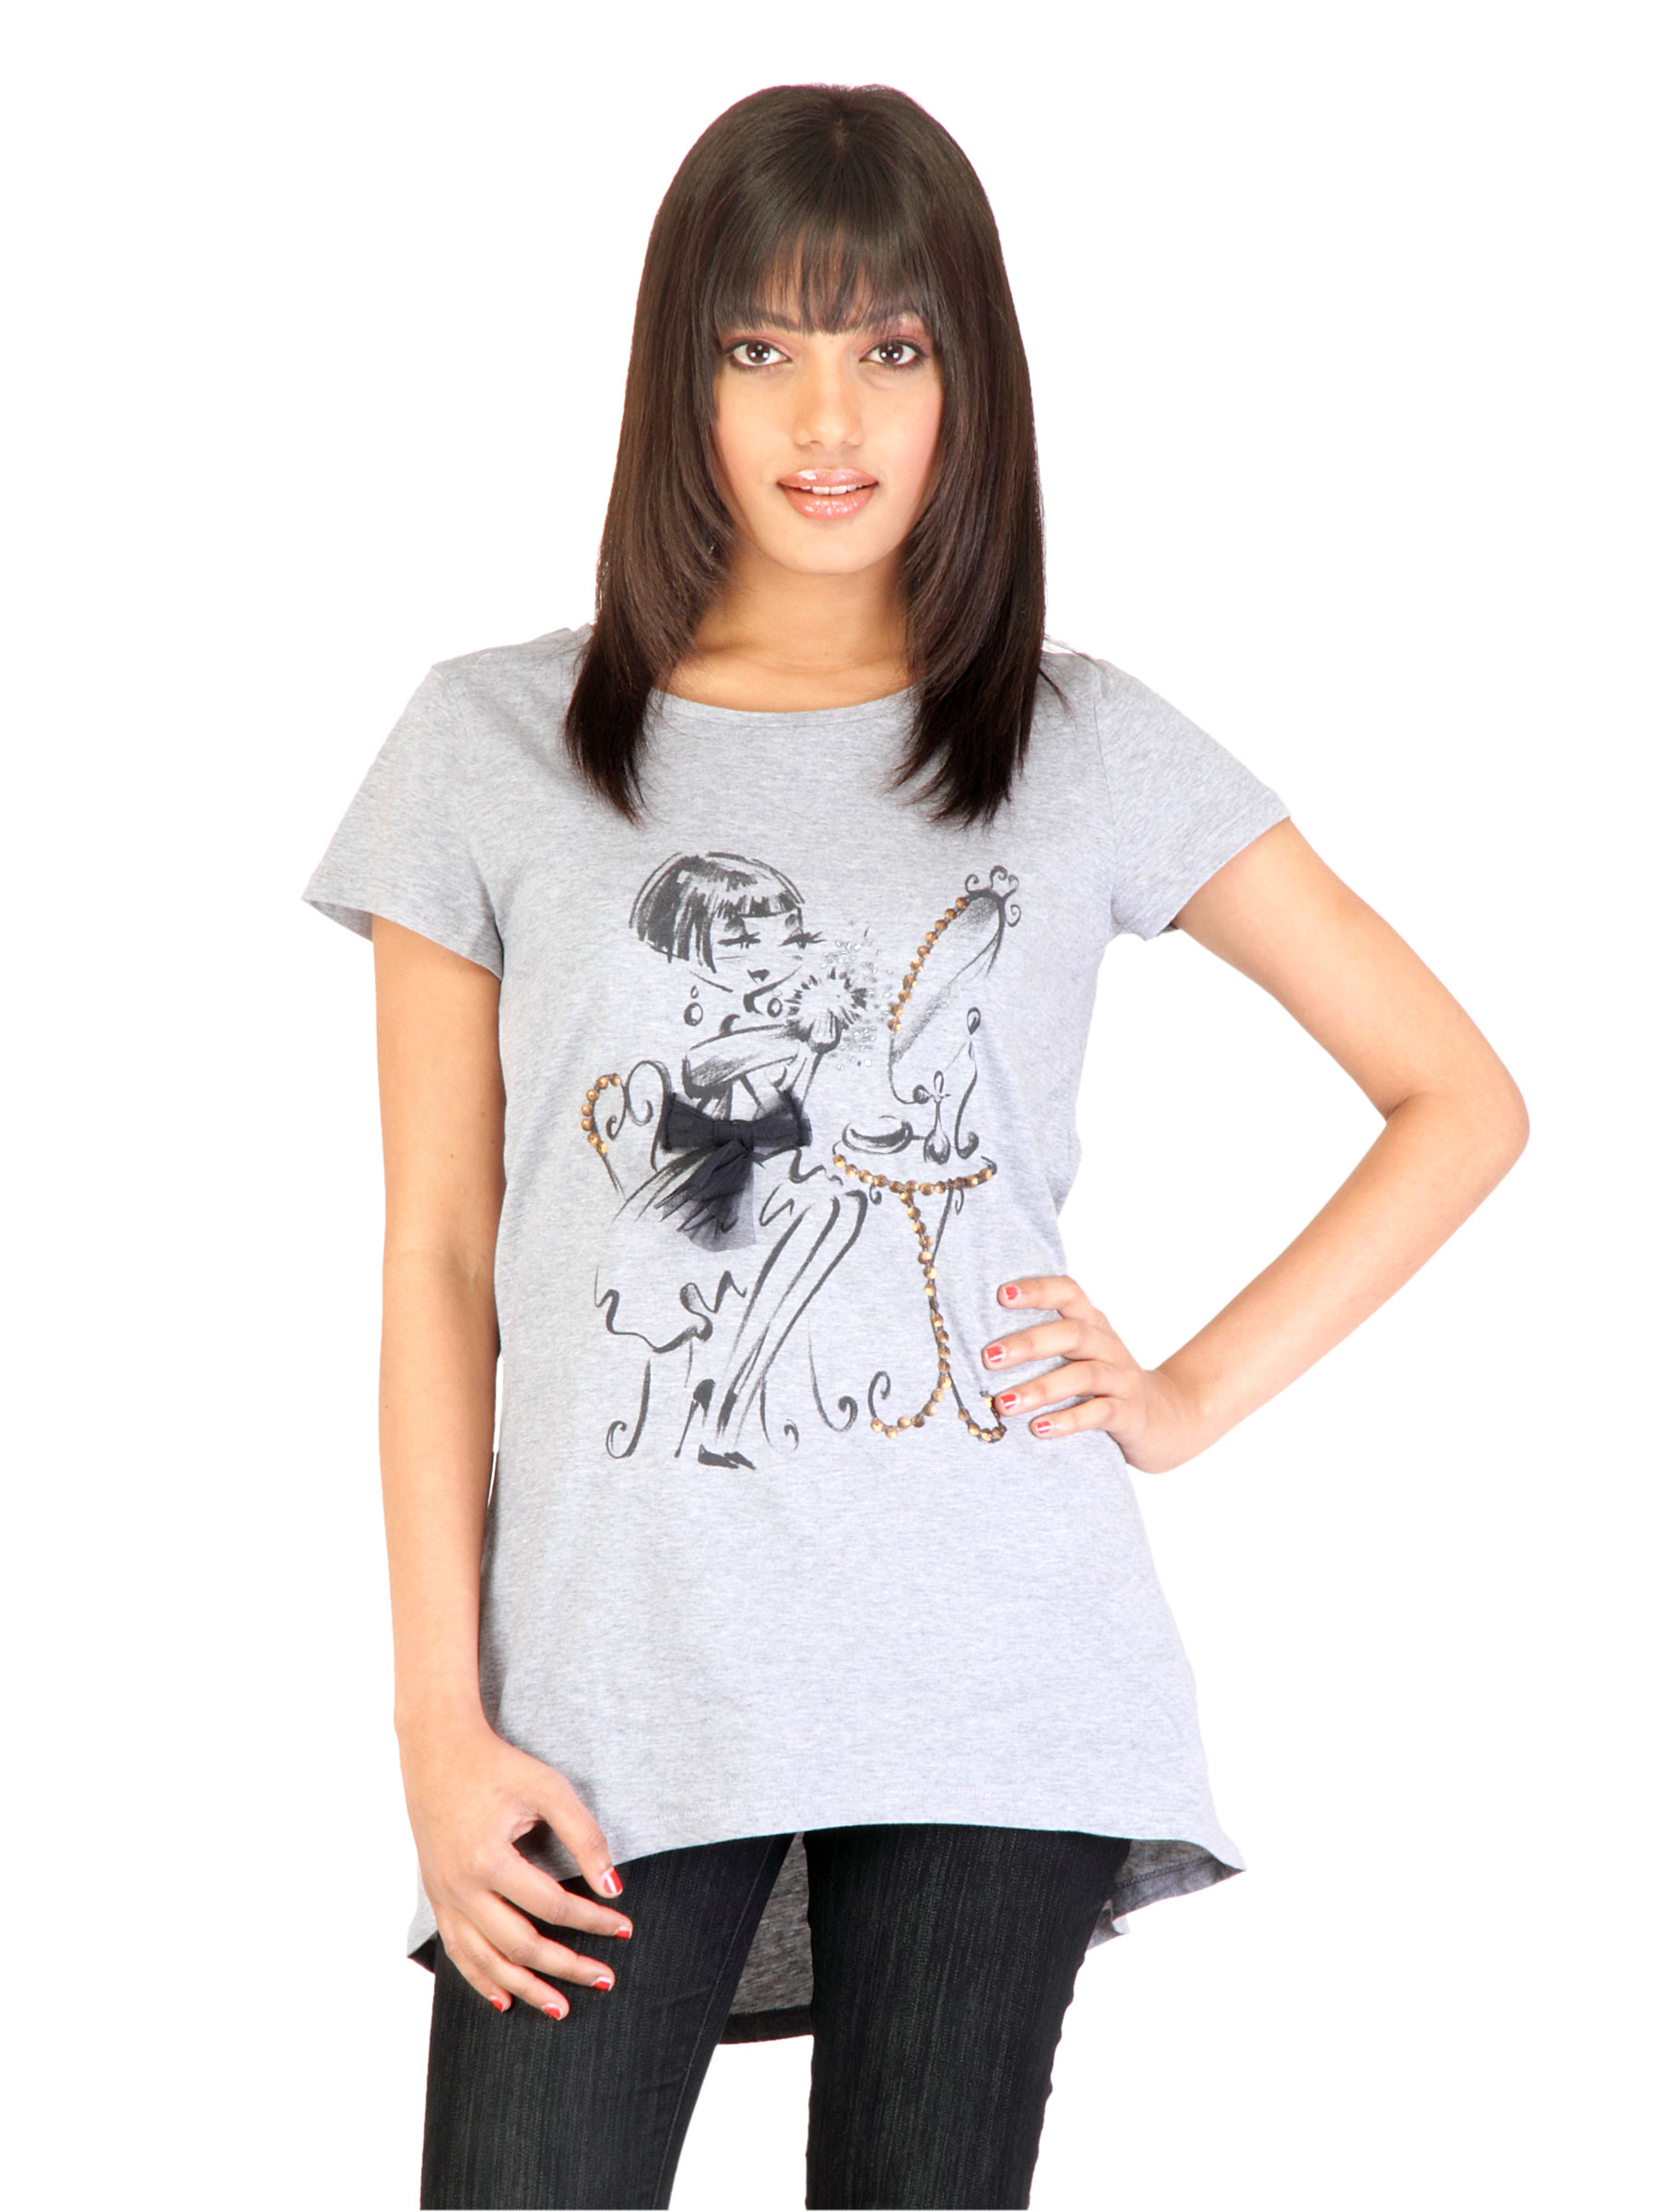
United Colors of Benetton Women Short Grey T-shirt
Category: Apparel / Topwear / Tshirts
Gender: Women
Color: Grey
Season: Fall 2011
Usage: Casual